Interchange (road)

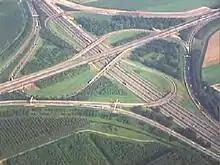
The junction in Barendrecht, Netherlands was a windmill before it was renovated in 1997.

The turbine interchange is an alternative four-way directional interchange. The turbine interchange requires fewer levels (usually two or three) while retaining directional ramps throughout. It features right-exit, left-turning ramps that sweep around the center of the interchange in a clockwise spiral. A full turbine interchange features a minimum of 18 overpasses, and requires more land to construct than a four-level stack interchange; however, the bridges are generally short in length. Coupled with reduced maintenance costs, a turbine interchange is a less costly alternative to a stack.